Visconti Castle (Legnano)

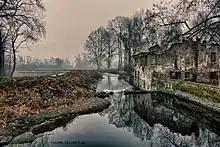
The remains of the Cornaggia mill in Legnano, located downstream from the Visconti castle

Ottone Visconti then decided to establish his residence at the castle of Legnano because he preferred it, as a military outpost, to the Braida Arcivescovile: although the latter was located in the city center of Legnano, Ottone Visconti did not consider it suitable for the purpose, because it was not sufficiently secure from a military point of view: the Cotta castle, in fact, was difficult to expand unless a too large number of houses in the city center were demolished. The archbishop then granted the castle's small church of St. George the use of a consecrated altar in December 1277.